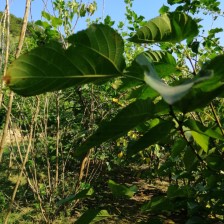
Variety: WhiteKing